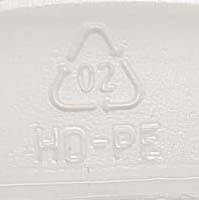
Plastic recycling code class: 2_high_density_polyethylene_PE-HD